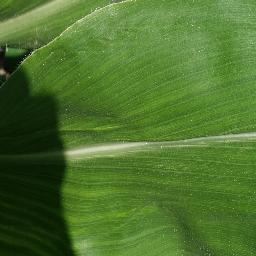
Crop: corn
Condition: (maize)_healthy